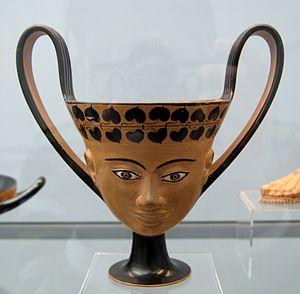
Canthare janiforme à figures noires, est de l'Ionie, vers 540 av. J.-C.
Un canthare ou cantarôsse est un vase profond pour boire du vin utilisé dans la Grèce antique. Il est caractérisé par deux anses hautes et verticales.